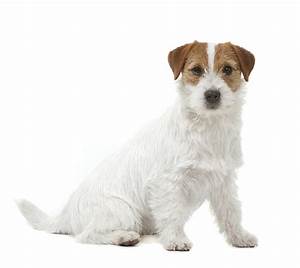
Label: cane